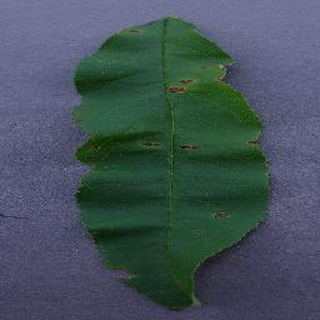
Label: peach_bacterial_spot